Events and festivals in Peja

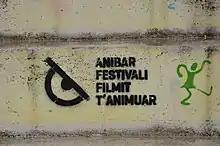
Anibar

AniBar International Animation Festival Animation Festival ' is the only festival in terms of animated movies in Kosovo which takes place during August 9 to 14 in the city of Peja. Anibar Festival is organized by the NGO ' Anibar Group. " The purpose of the festival is to show the latest global trends in the field of animated movies to the public Kosovo and the creation of environment for young writers who deal with the creativity of Animated movies". During the festival musicians from different places in Kosovo and abroad present their work, but without hesitation they also organize workshops with different topics about the animated film. Anibar Festival has started in August 2010, with the main aim of creating a new platform in Kosovo for the animated film genre, as well as encourage and enable young authors in the creation of new work with classic and contemporary techniques. Animated films from various countries, such as Europe, Africa, Asia, USA and Latin America, are divided into four different categories: